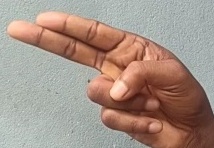
ASL sign: H